Newcastle Great Park

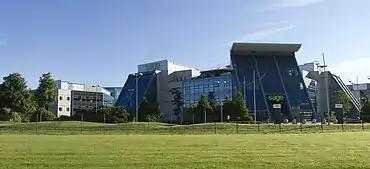
The former Great Park headquarters of business software company Sage Group plc.

The software company Sage Group had their world headquarters in Newcastle Great Park between 2004 and 2021. Sage Group's building, named "North Park", was one of the first occupants of Newcastle Great Park in 2004 as Sage moved their Newcastle-based staff into a single building for the first time having previously been spread between two buildings on Benton Park Road and also in Horsley House in Regent Centre. As of 2021 Sage's building in Great Park is vacant and up for sale/lease.